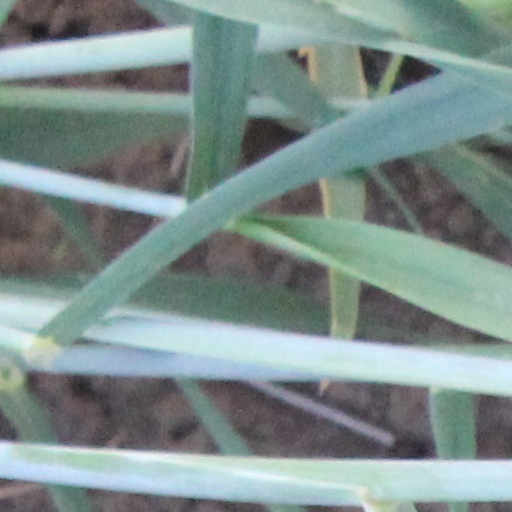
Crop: wheat